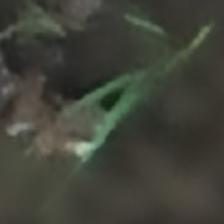
Label: single